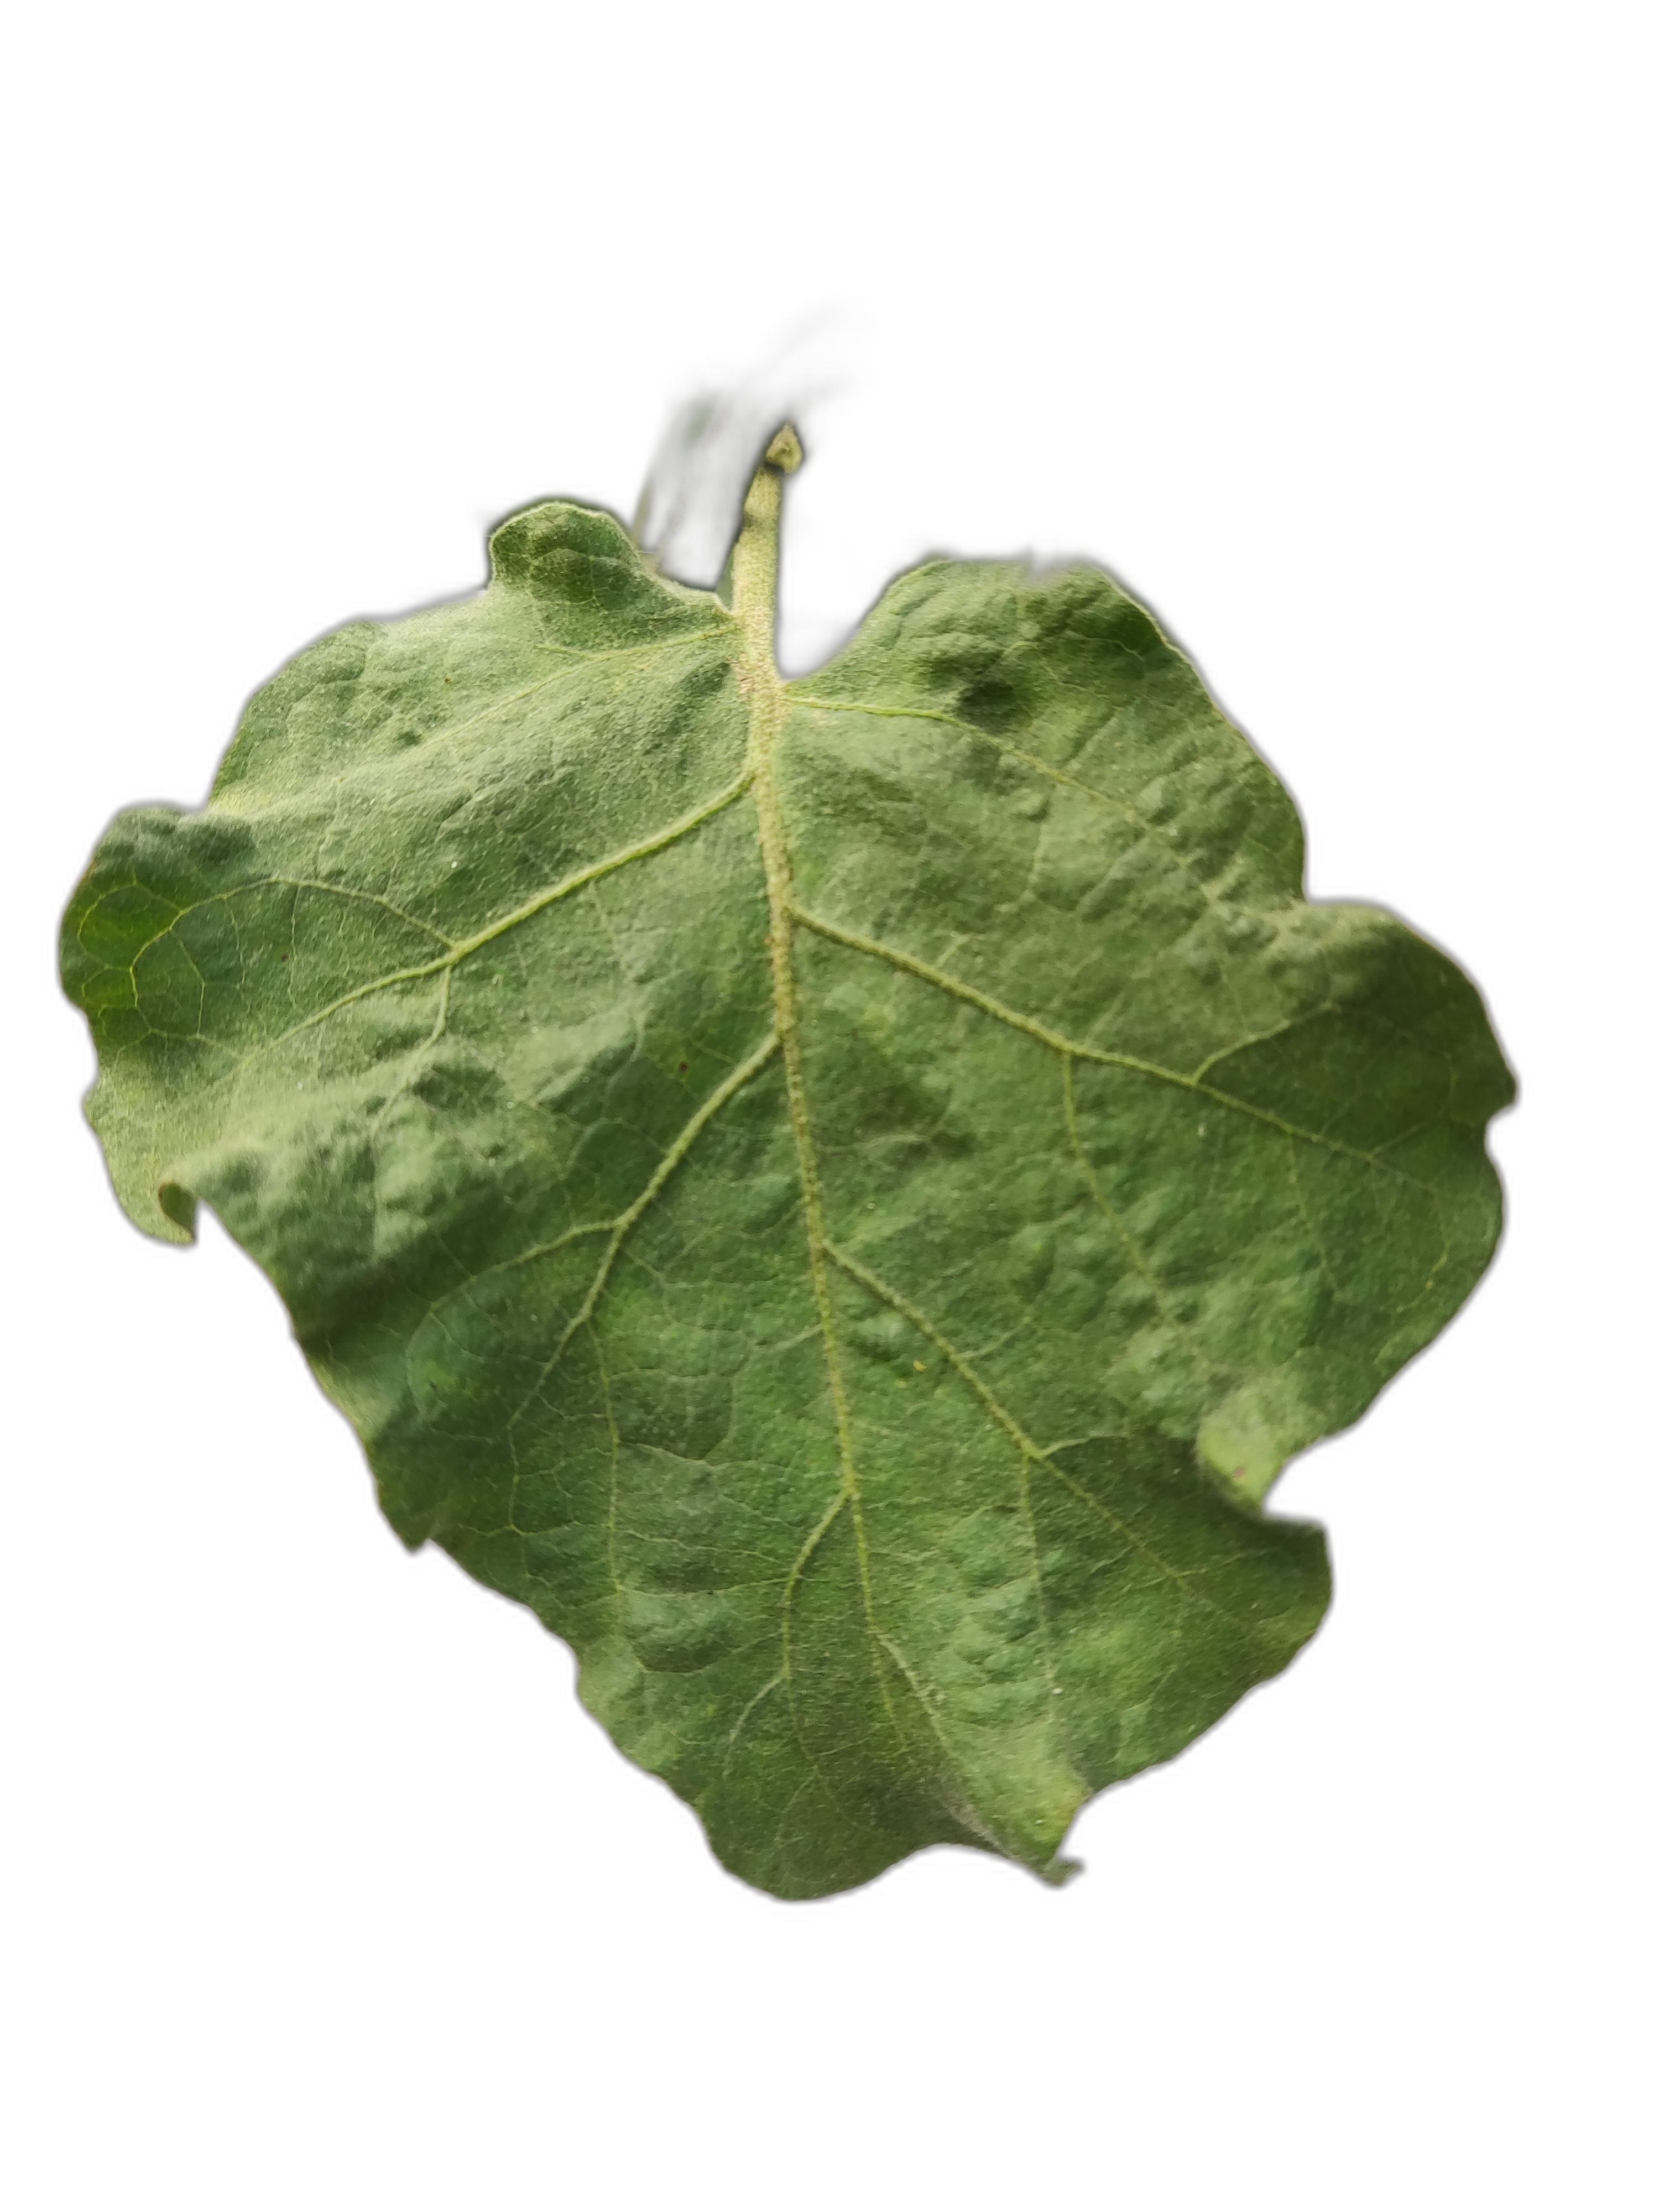
Label: Mosaic Virus Disease